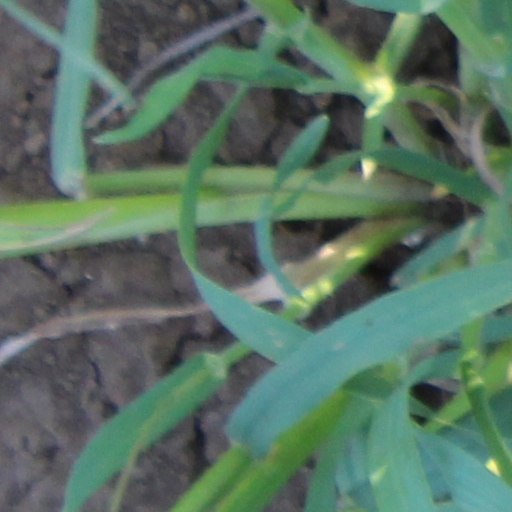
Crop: wheat